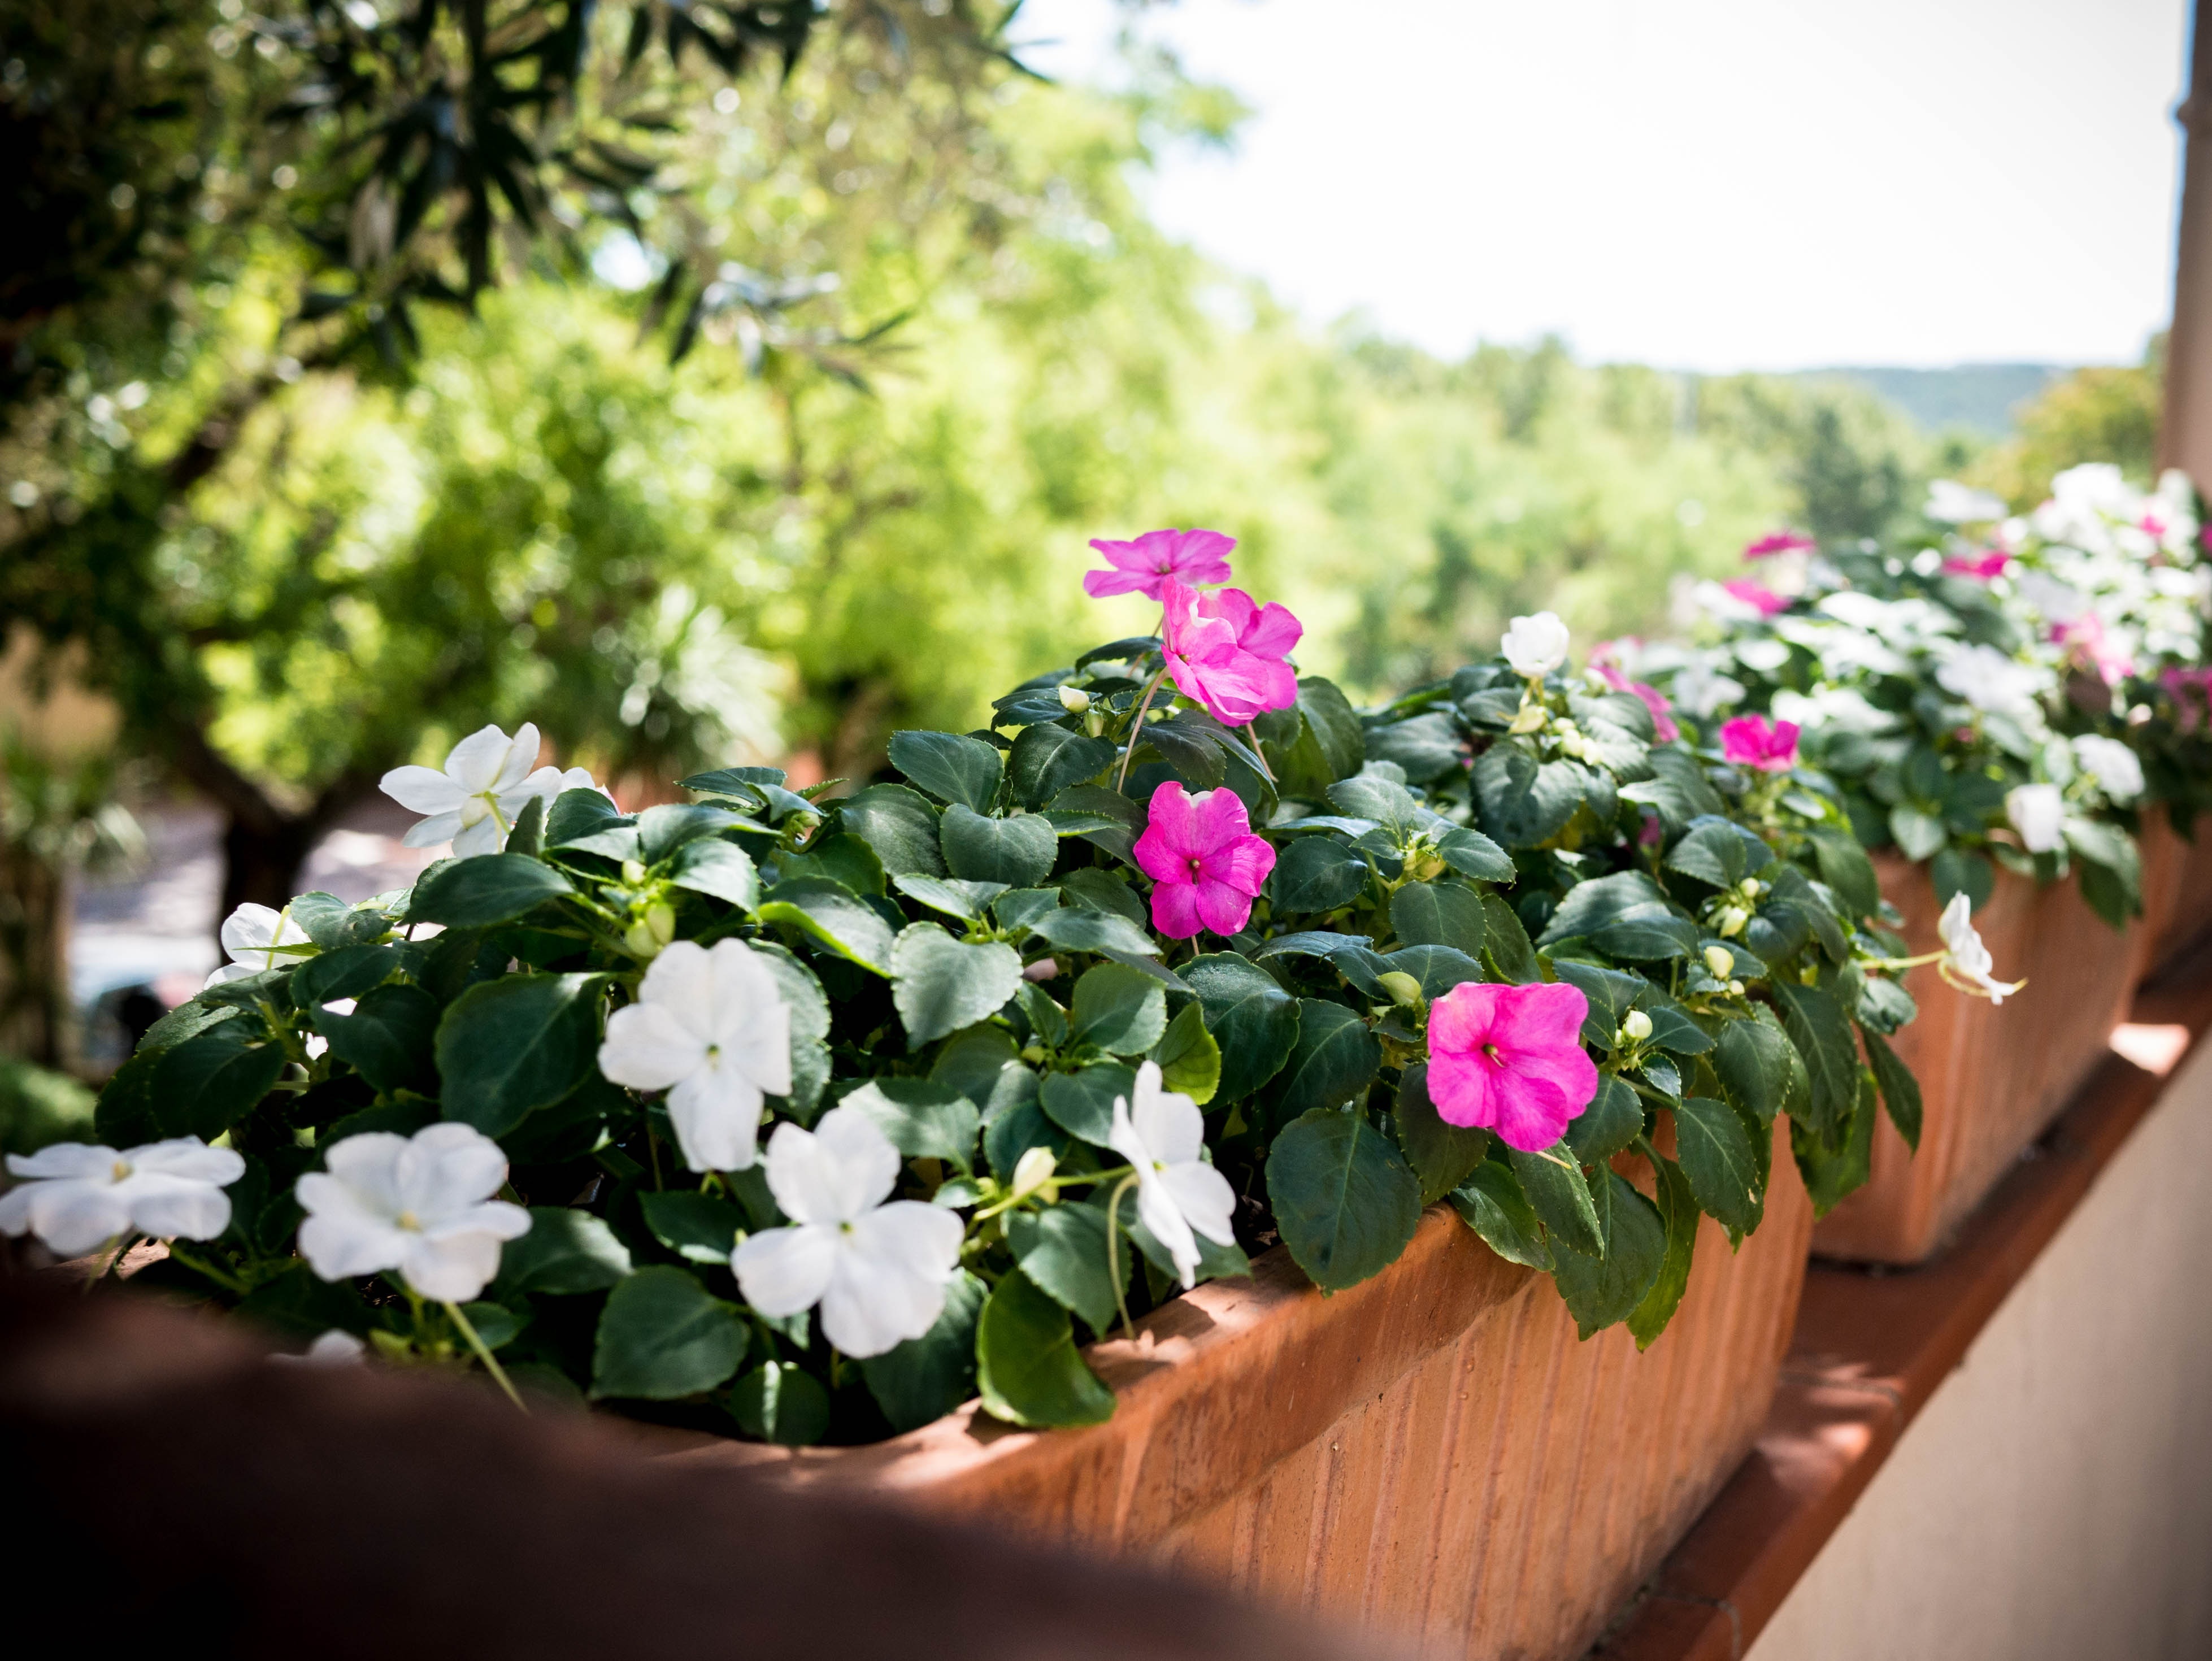
nature, outdoor, blossom, plant, flower, petal, summer, floral, color, botany, garden, pink, flora, hydrangea, shrub, floristry, jasmine, flowering plant, flower bouquet, hydrangeaceae, floral design, land plant, flower arranging